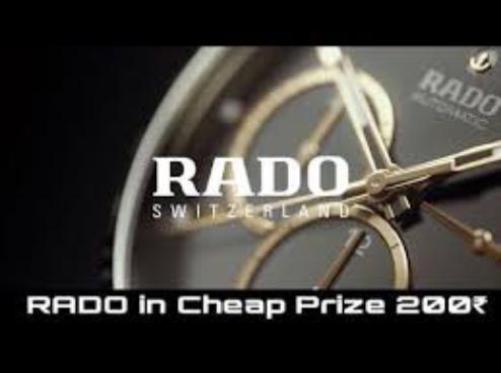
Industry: Clothes